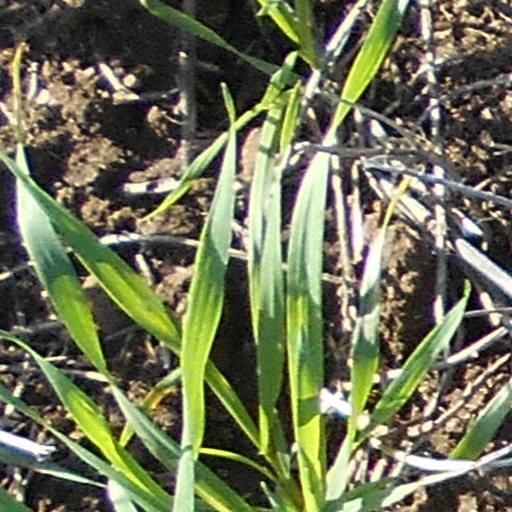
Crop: wheat